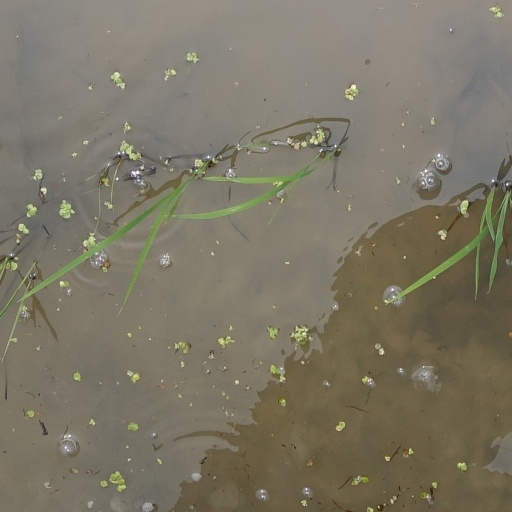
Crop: rice